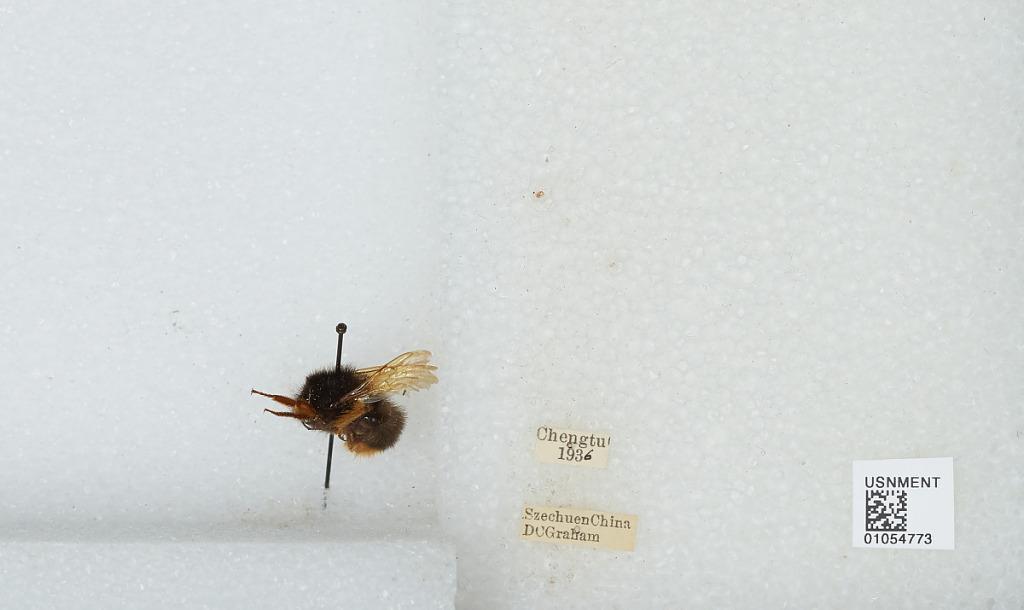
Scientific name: Bombus sp.
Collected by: D. Graham
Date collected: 1936--
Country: China
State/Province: Sichuan
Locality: Chengdu
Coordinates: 30.6586, 104.065